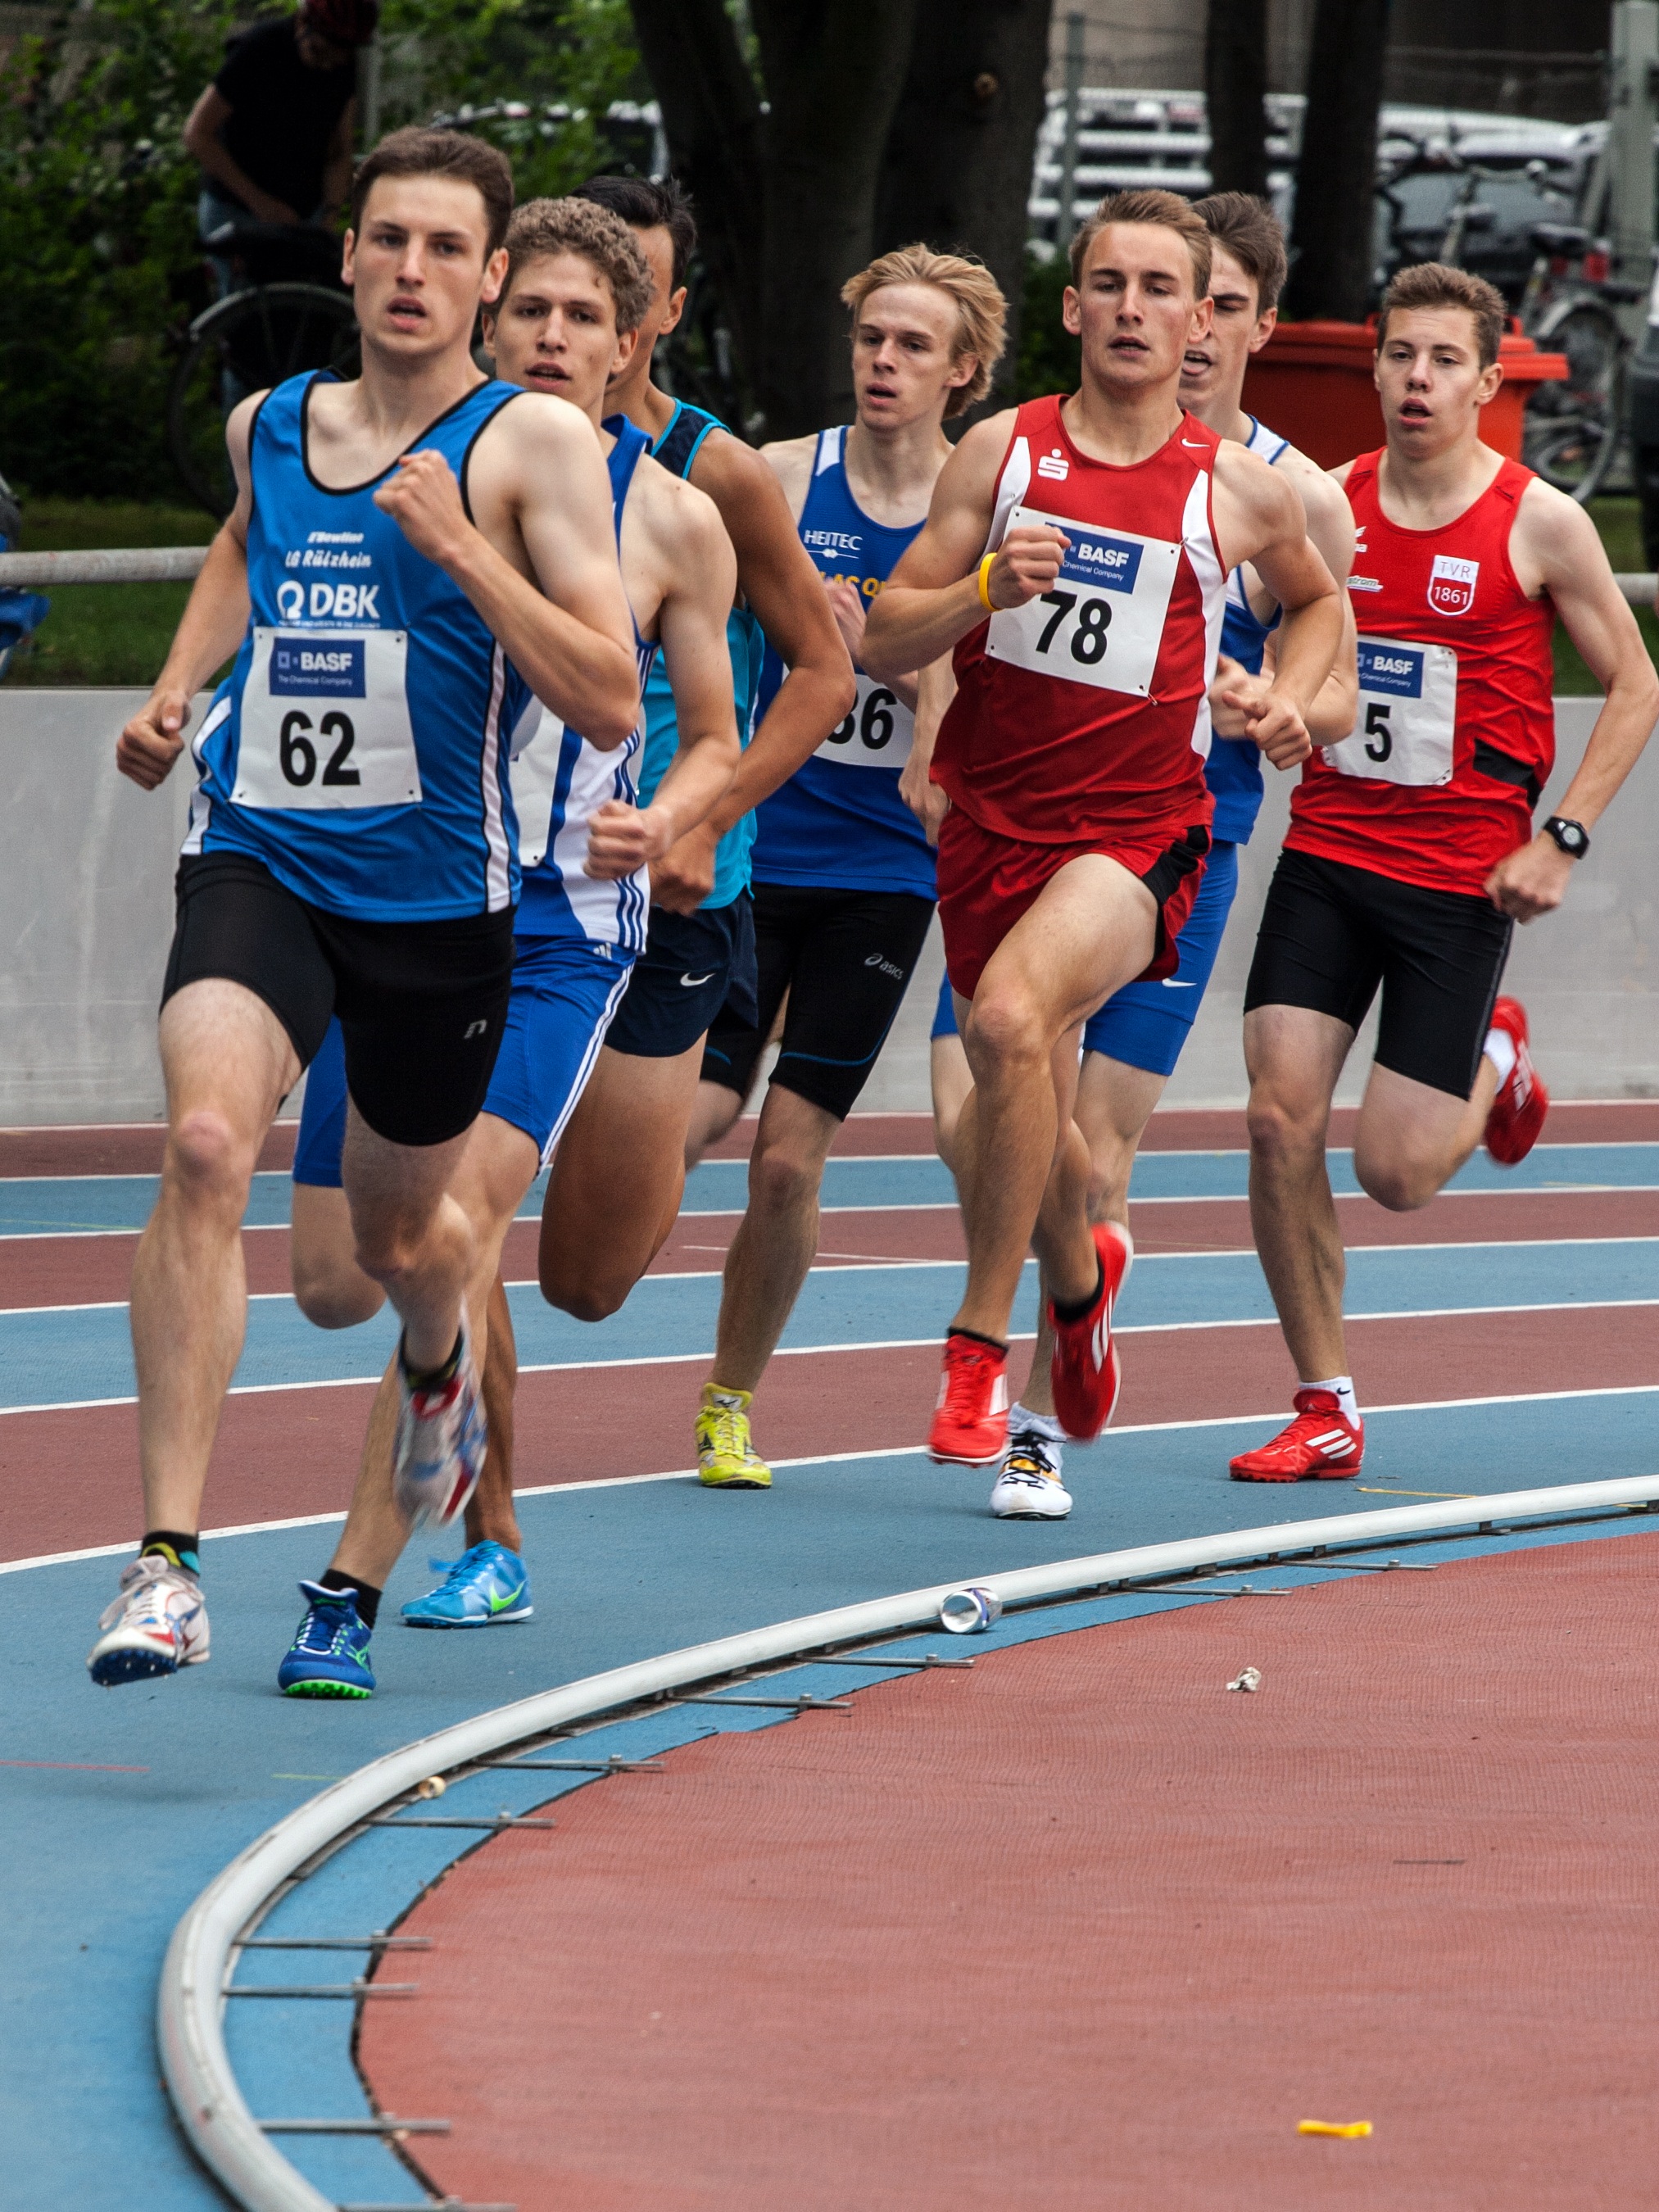
person, sport, running, run, sports, endurance, athletics, sprint, physical exercise, junior gala mannheim, human action, endurance sports, duathlon, track and field athletics, heptathlon, middle distance running, 800 metres, 4 100 metres relay, racewalking